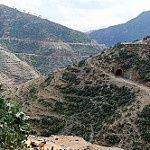
Scene: Outdoor